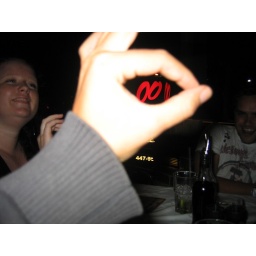
great pizza - the symbol they use (oo) is also a toilet sign used in Germany, hmmm